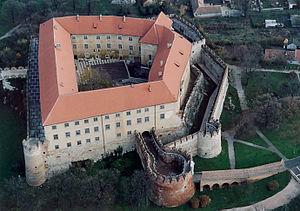
Baranya est un comitat du sud de la Hongrie. Situé dans la région statistique de Transdanubie méridionale, il a pour frontières les comitats de Somogy, Tolna, Bács-Kiskun, ainsi que la Croatie. Il a pour siège Pécs.
Le château de Siklós, est un château médiéval situé dans la micro-région de Siklós, dans le comitat de Baranya en Hongrie.
Siklós est une localité hongroise, ayant le rang de ville dans le comitat de Baranya. Chef-lieu de la micro-région de Siklós, elle est située dans la plaine, au sud du massif de Villány.